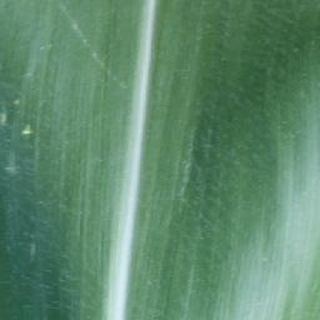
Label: healthy_corn